Pinetree Line

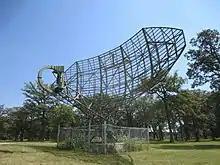
Static display of an AN/FPS 508 radar antenna, one of the types used on the Pinetree Line. The antenna rotated at 5 revolutions per minute. The system could detect aircraft up to away and at altitudes of . This antenna is on display at Air Force Heritage Museum and Air Park, Winnipeg

Plans for what would become the Pinetree Line were underway as early as 1946 within the Permanent Joint Board on Defense (PJBD), a Canadian-U.S. organization. However, the costs of running such a system in the post-war era was too high, and instead Canada concentrated on the areas around Ontario and Quebec, while the United States set up stations in the Midwest and along the eastern seaboard.